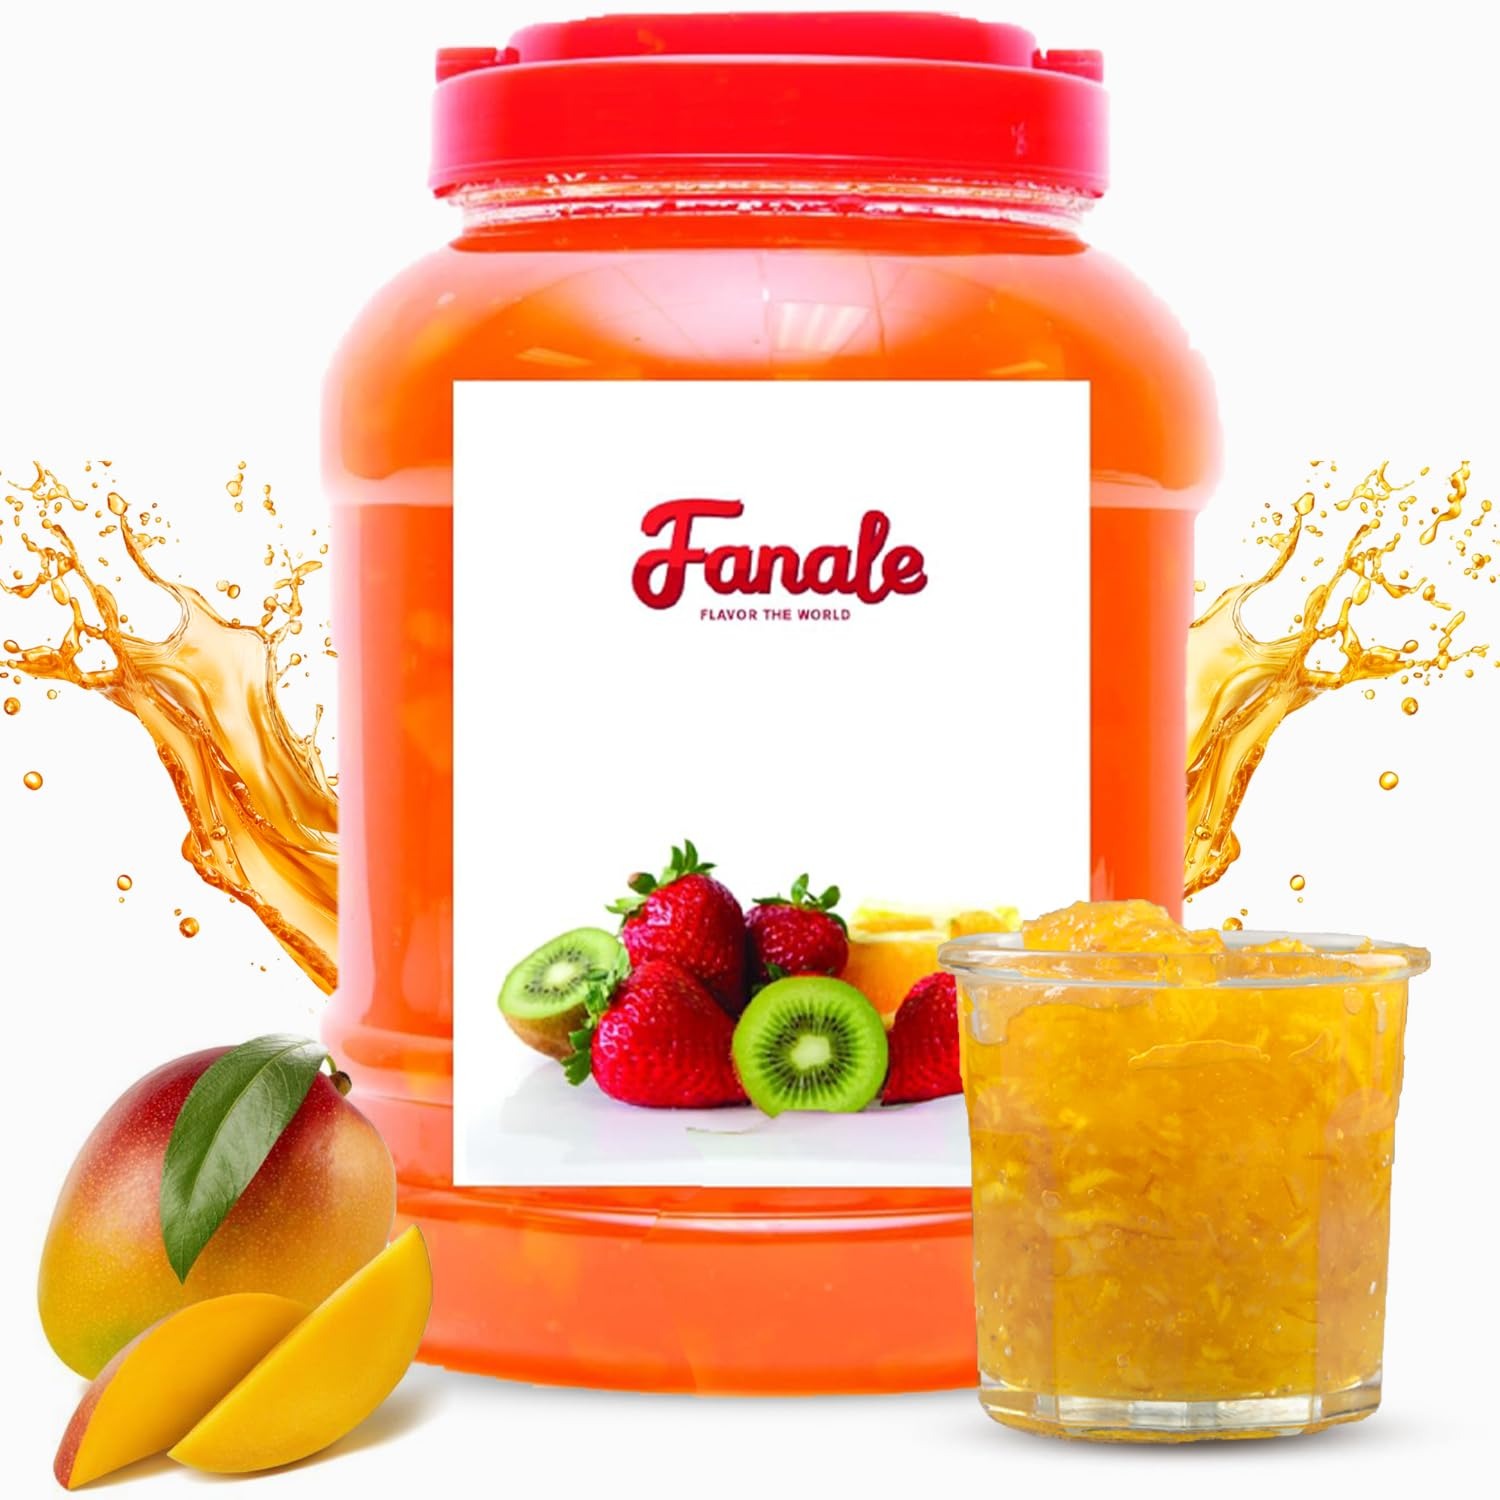
Item Name: Fanale Premium Flavoring Jam for Bubble Tea | Mango Flavor Fruit Jam | for Boba Tea, Smoothie Paste, Slushes, Desserts | 10 pound | JAM003
Bullet Point 1: Authentic Taiwan Delight: Experience the genuine flavors of Taiwan with Fanale's Mango jam for Desserts. Each scoop of this jam Mango unfolds a lush and fragrant aroma, elevating your beverage and dessert creations with a satisfyingly genuine twist.
Bullet Point 2: Premium Quality Ingredients: These preserves and jams are meticulously made with a blend of premium ingredients, ensuring exceptional quality and taste. It contains fructose syrup, real Mangos, carefully selected pectin, and natural flavors for a rich and authentic fruit taste in every spoonful.
Bullet Point 3: Generous Quantity: Fanale jam for bubble tea comes in a convenient package weighing 25 grams. With the ample supply of our exquisite Mango jam, ensure you savor a refreshing and delightful beverage experience for an extended period.
Bullet Point 4: Easy to Mix: This flavoring jam for bubble tea is effortless to blend into your recipes, offering a consistent flavor and texture of real Mangos . Its smooth consistency and rich Mango taste make it an ideal choice for a variety of culinary creations.
Bullet Point 5: Versatile Usage: Our organic jam for bubble tea is an exceptional flavor jam that enriches your chosen beverages and treats. Whether you're blending it into bubble tea, swirling it into smoothies, or drizzling it over desserts, this jam adds a burst of irresistible Mango flavor to every creation.
Product Description: Fanale Drinks Jams
Value: 160.0
Unit: Ounce

Price: 34.49